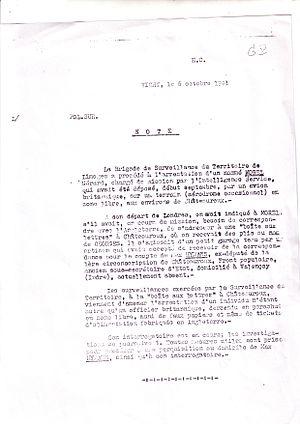
Note administrative annonçant que toutes les mesures sont prises pour une perquisition au domicile de Max Hymans.
Max Hymans est un homme politique français, né le 2 mars 1900 à Paris et mort le 7 mars 1961 à Saint-Cloud. Il a été élu député et a occupé plusieurs postes ministériels avant 1940. Il fut membre de la Résistance pendant la guerre puis président d'Air France de 1948 à 1961.